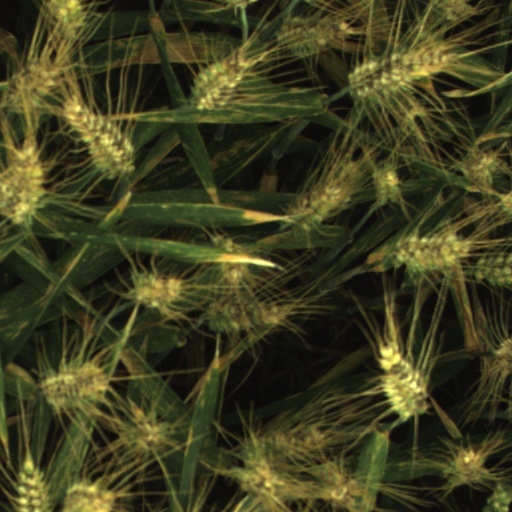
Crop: wheat